La Nouaye

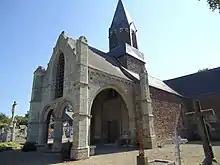
Church of La Nouaye with its porch

The starting point is near the town hall of La Nouaye for a 9 km hike lasting approximately 2h15, following the yellow marking.